1811 German Coast uprising

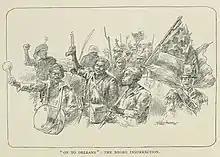

The 1811 German Coast uprising was a slave rebellion which occurred in the Territory of Orleans from January 8–10, 1811. It occurred on the east bank of the Mississippi River in the modern-day Louisiana parishes of St. John the Baptist, St. Charles and Jefferson. The rebellion was the largest of its kind in the history of the United States, but the rebels only killed two white men. Confrontations with U.S. military personnel and local militiamen who were sent to suppress the rebellion, combined with post-trial executions, resulted in the deaths of 95 rebels.